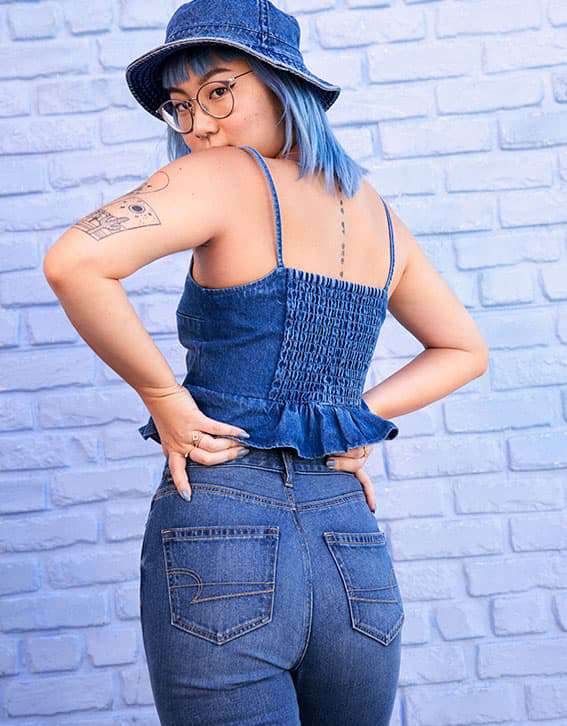
Gender: women